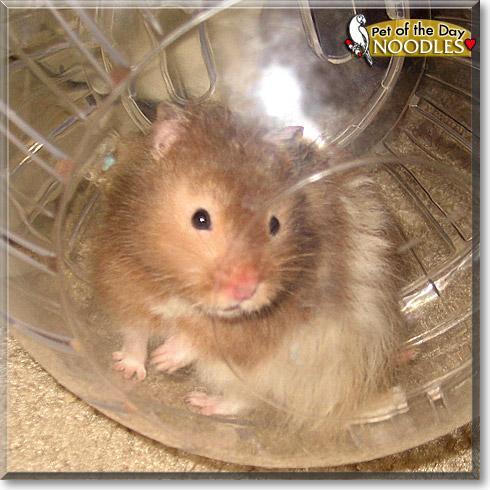
noodles , the pet of the day